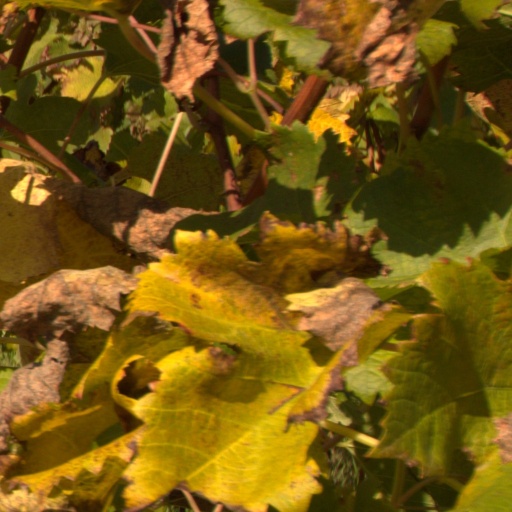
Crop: grape